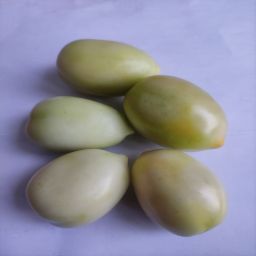
Crop: Tomato
Quality: Unripe